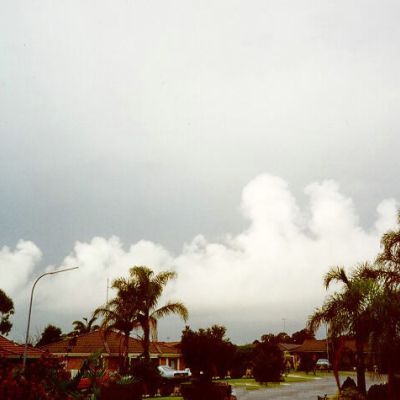
Cloud type: Stratus (St)